Terrace ledge kink model

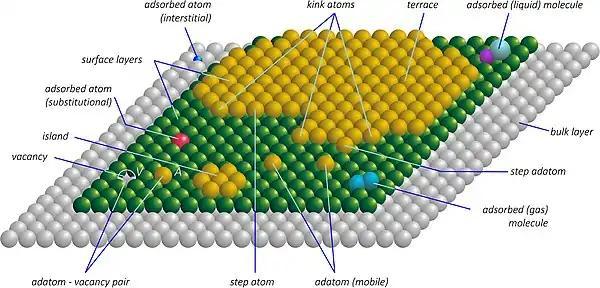
Figure 3: Ball model representation of a real (atomically rough) crystal surface with steps, kinks, adatoms, and vacancies in a closely packed crystalline material. Adsorbed molecules, substitutional and interstitial atoms are also illustrated.

Depending on the position of an atom on a surface, it can be referred to by one of several names. Figure 1 illustrates the names for the atomic positions and point defects on a surface for a simple cubic lattice.